Frederick J. Osterling

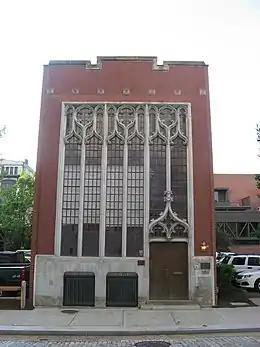
Frederick J. Osterling Office and Studio

Frederick J. Osterling was born to Philip and Bertha Osterling in Dravosburg, Pennsylvania, on October 4, 1865. The Osterling family moved to Allegheny City when Frederick was young. Following his schooling in Allegheny City, Osterling began work in the office of Joseph Stillburg, and was published in "American Architect and Building News" at age 18. Following a period of European travel, he launched his own practice in 1888. During his career he designed many prominent Pittsburgh buildings, such as the Union Trust Building (1915–17). According to Martin Aurand, Architecture Librarian at Carnegie Mellon University in Pittsburgh, Osterling's practice faltered after controversy relating to his anticipated alteration to the landmark H.H. Richardson Allegheny County Courthouse and a public lawsuit filed by the industrialist Henry Clay Frick. Osterling's studio was in a building he designed himself in 1917 at 228 Isabella Street in Pittsburgh's North Shore neighborhood.